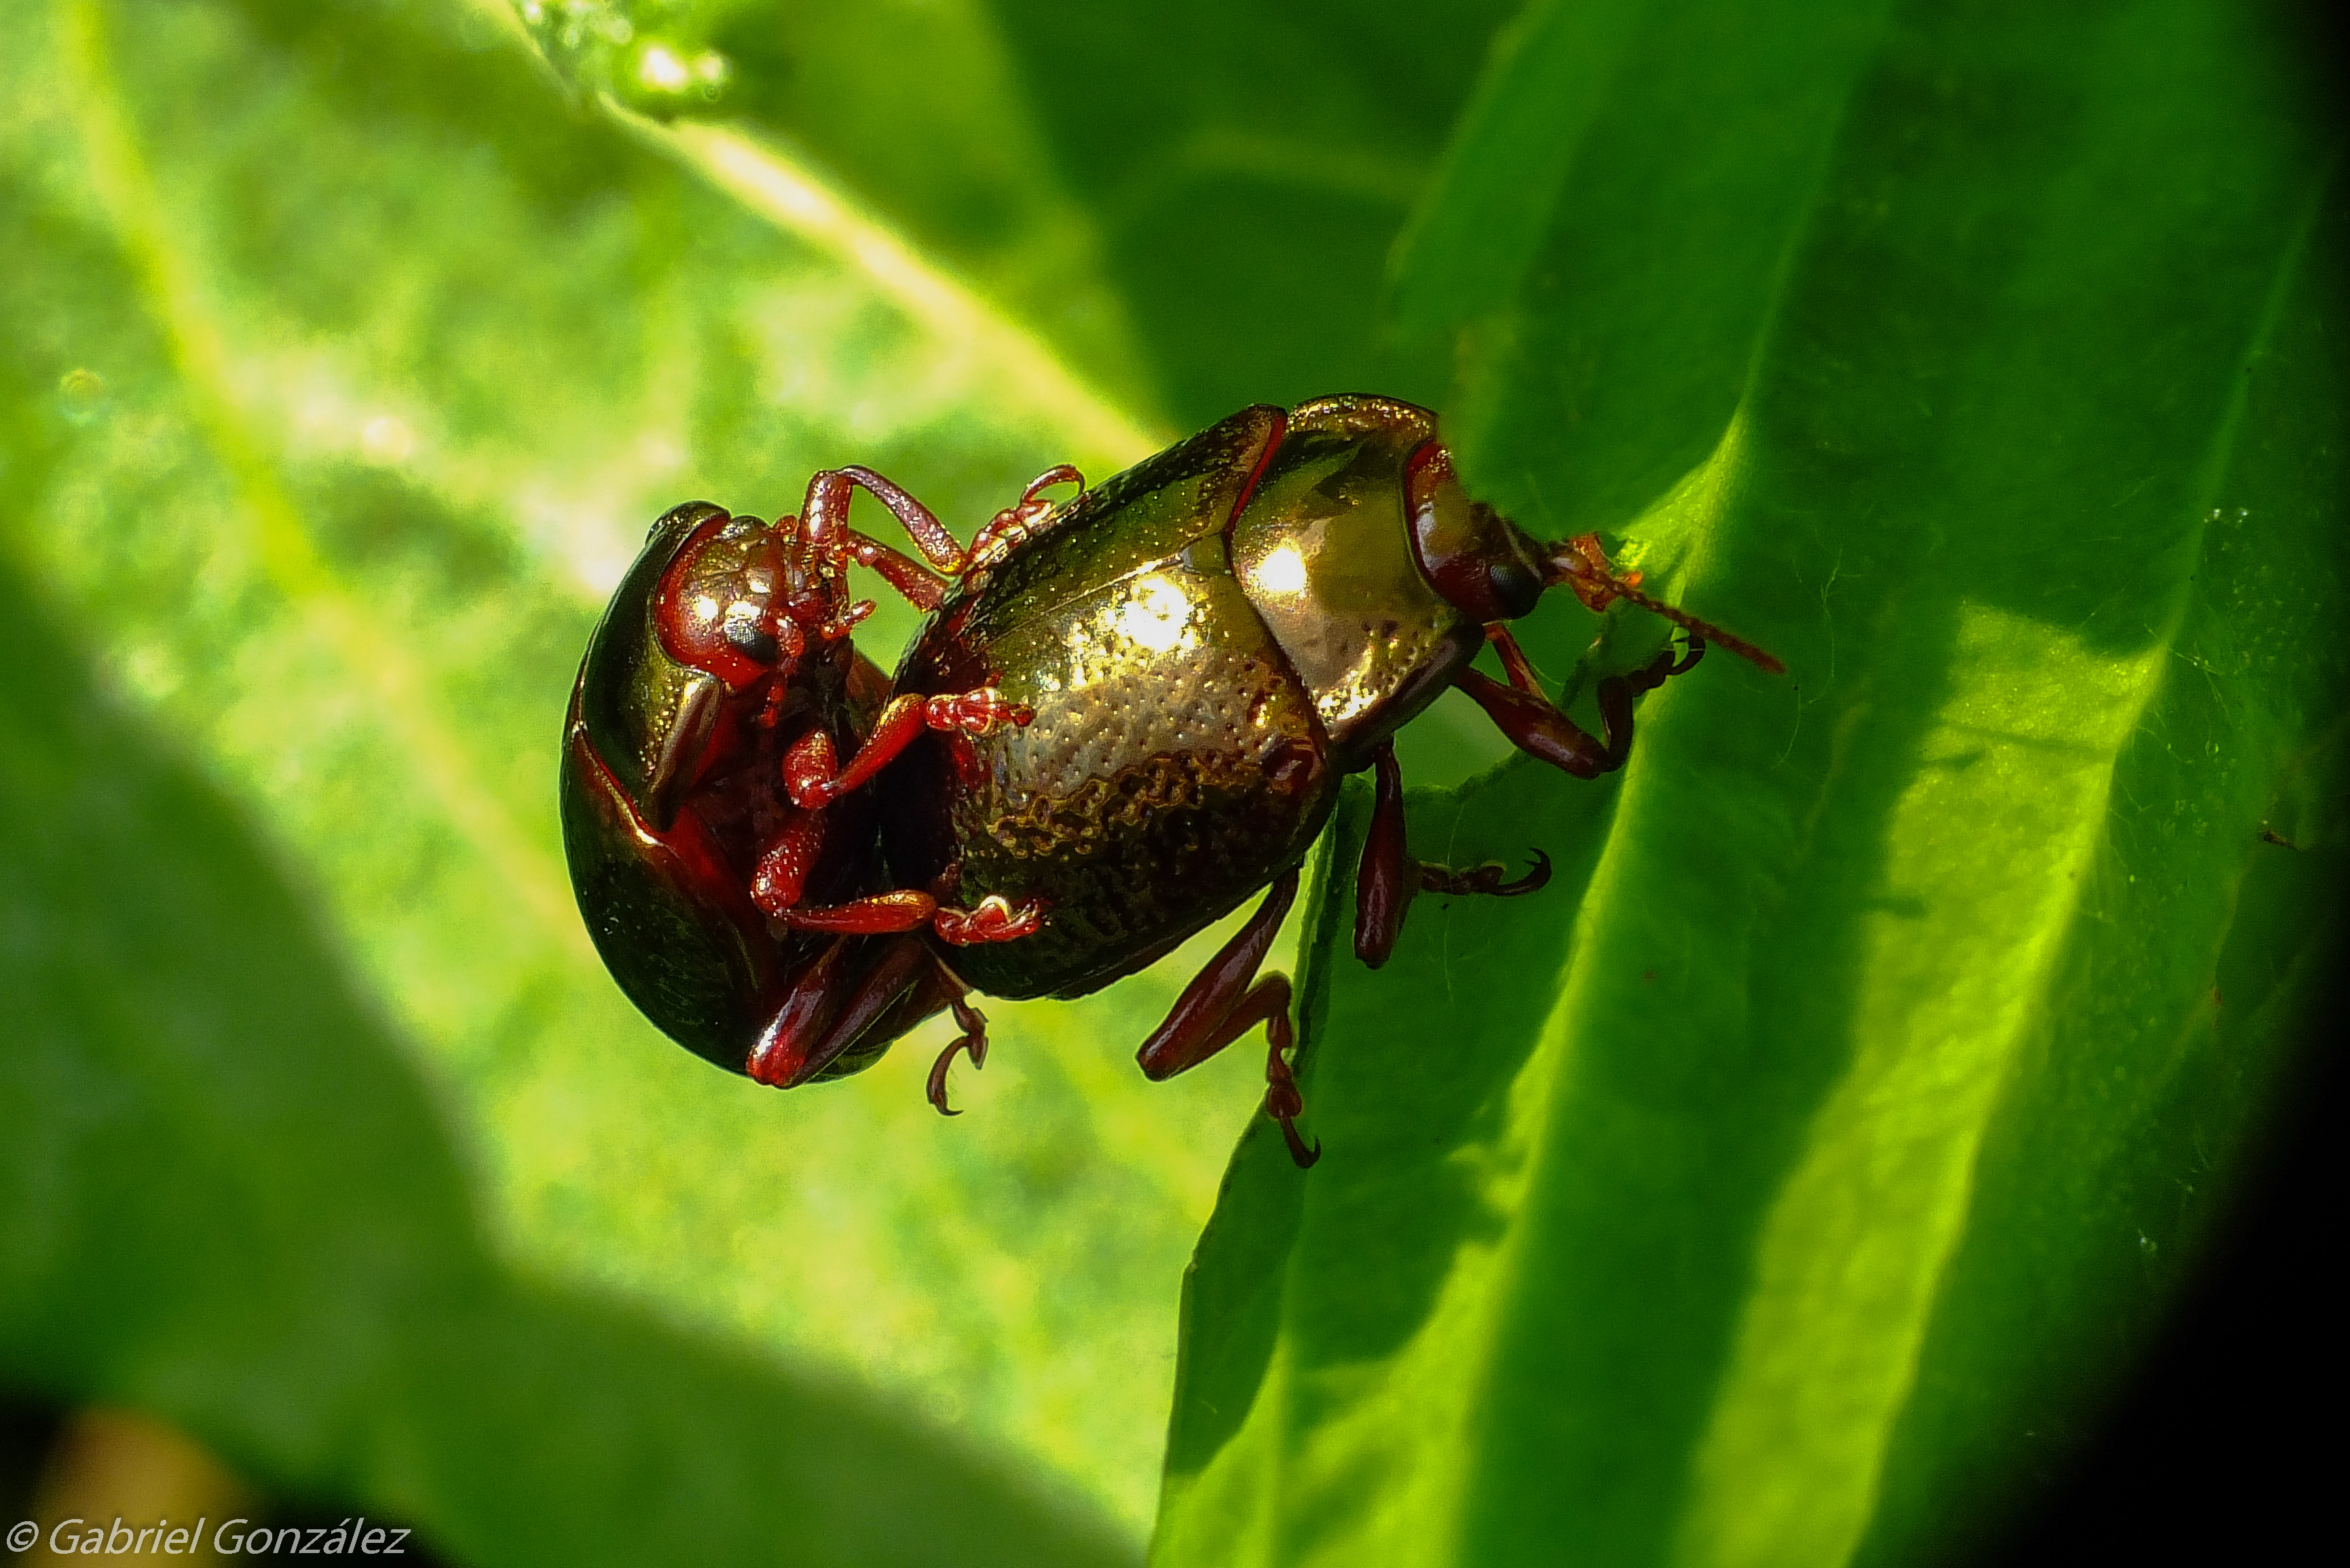
nature, photography, flower, green, insect, macro, fauna, invertebrate, close up, animals, naturaleza, raynox, beetle, 250, weevil, ggl1, gaby1, xovesphoto, animales, gphoto, fujifilmxs1, macro photography, arthropod, leaf beetle, true bugs